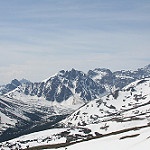
Label: mountain